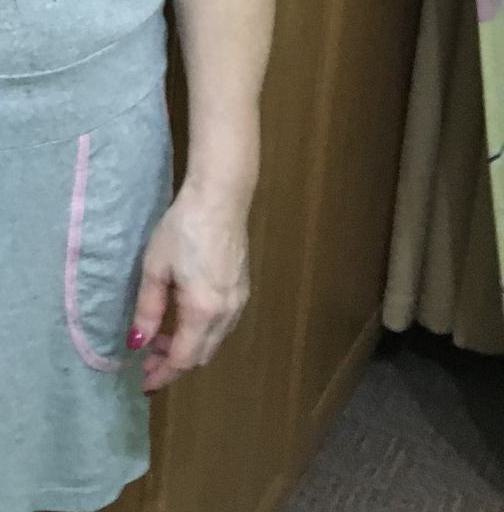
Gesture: no_gesture